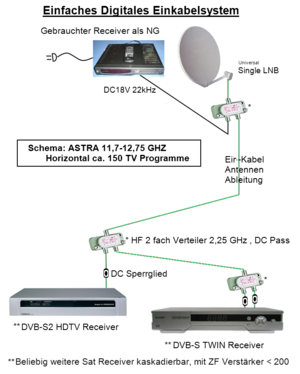
Single cable distribution
Single Cable Distribution (NG = netdel).
Single Cable Distribution er en satellit radiofoni teknologi, som muliggør levering af radiofonikanaler til flere brugere over et enkelt koaksialkabel - og overflødiggør de talrige kabler som er nødvendig til at understøtte forbrugerelektronikenheder som fx to-tuner digitale videooptagere.